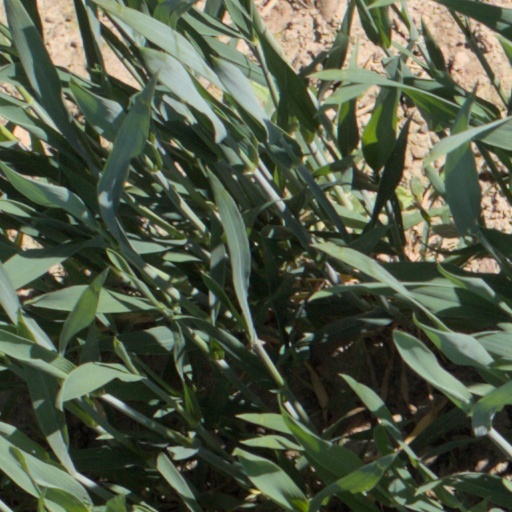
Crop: wheat